Mariano Grondona

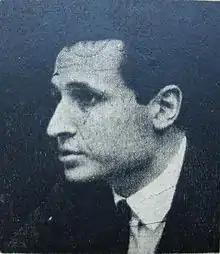
Mariano Grondona in 1964

Mariano Grondona (born 19 October 1932 in Buenos Aires) is an Argentine lawyer, sociologist, political scientist, essayist, and commentator. He has been a journalist for several decades, contributing to print media and television, and has authored numerous books. Additionally, he has held teaching positions in several universities, both in Argentina and abroad.